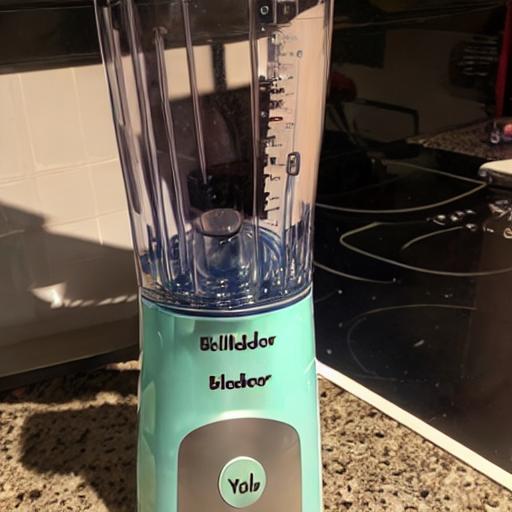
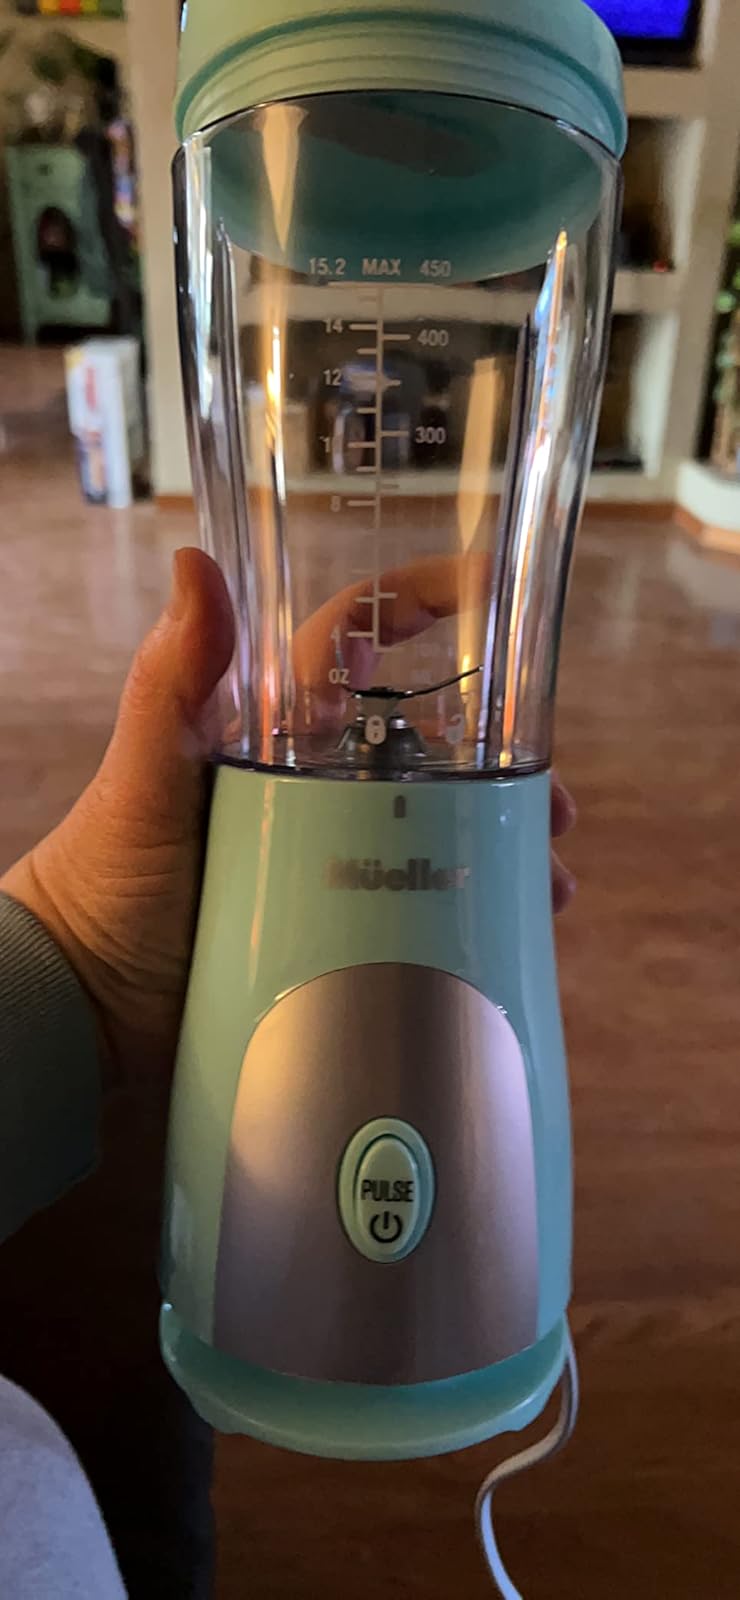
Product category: items_blender
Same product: no